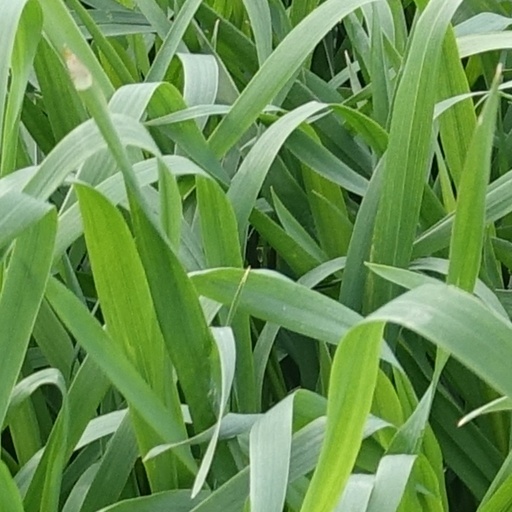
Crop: wheat